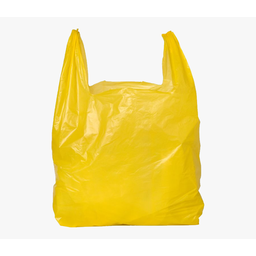
Label: plasticbags